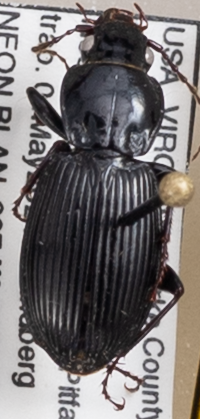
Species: Pterostichus stygicus
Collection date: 2021-05-04
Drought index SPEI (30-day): -0.114
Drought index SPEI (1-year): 0.184
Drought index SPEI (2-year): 0.398